Michael Bennett (cyclist)

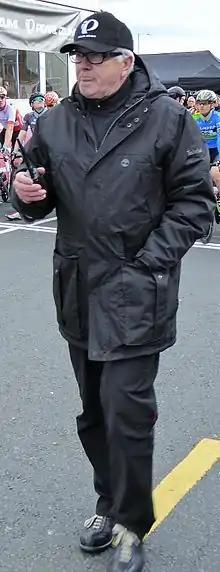
Bennett in 2015

Michael John "Mick" Bennett (born 8 June 1949, Birmingham) is a British former cyclist and cycle race promoter.